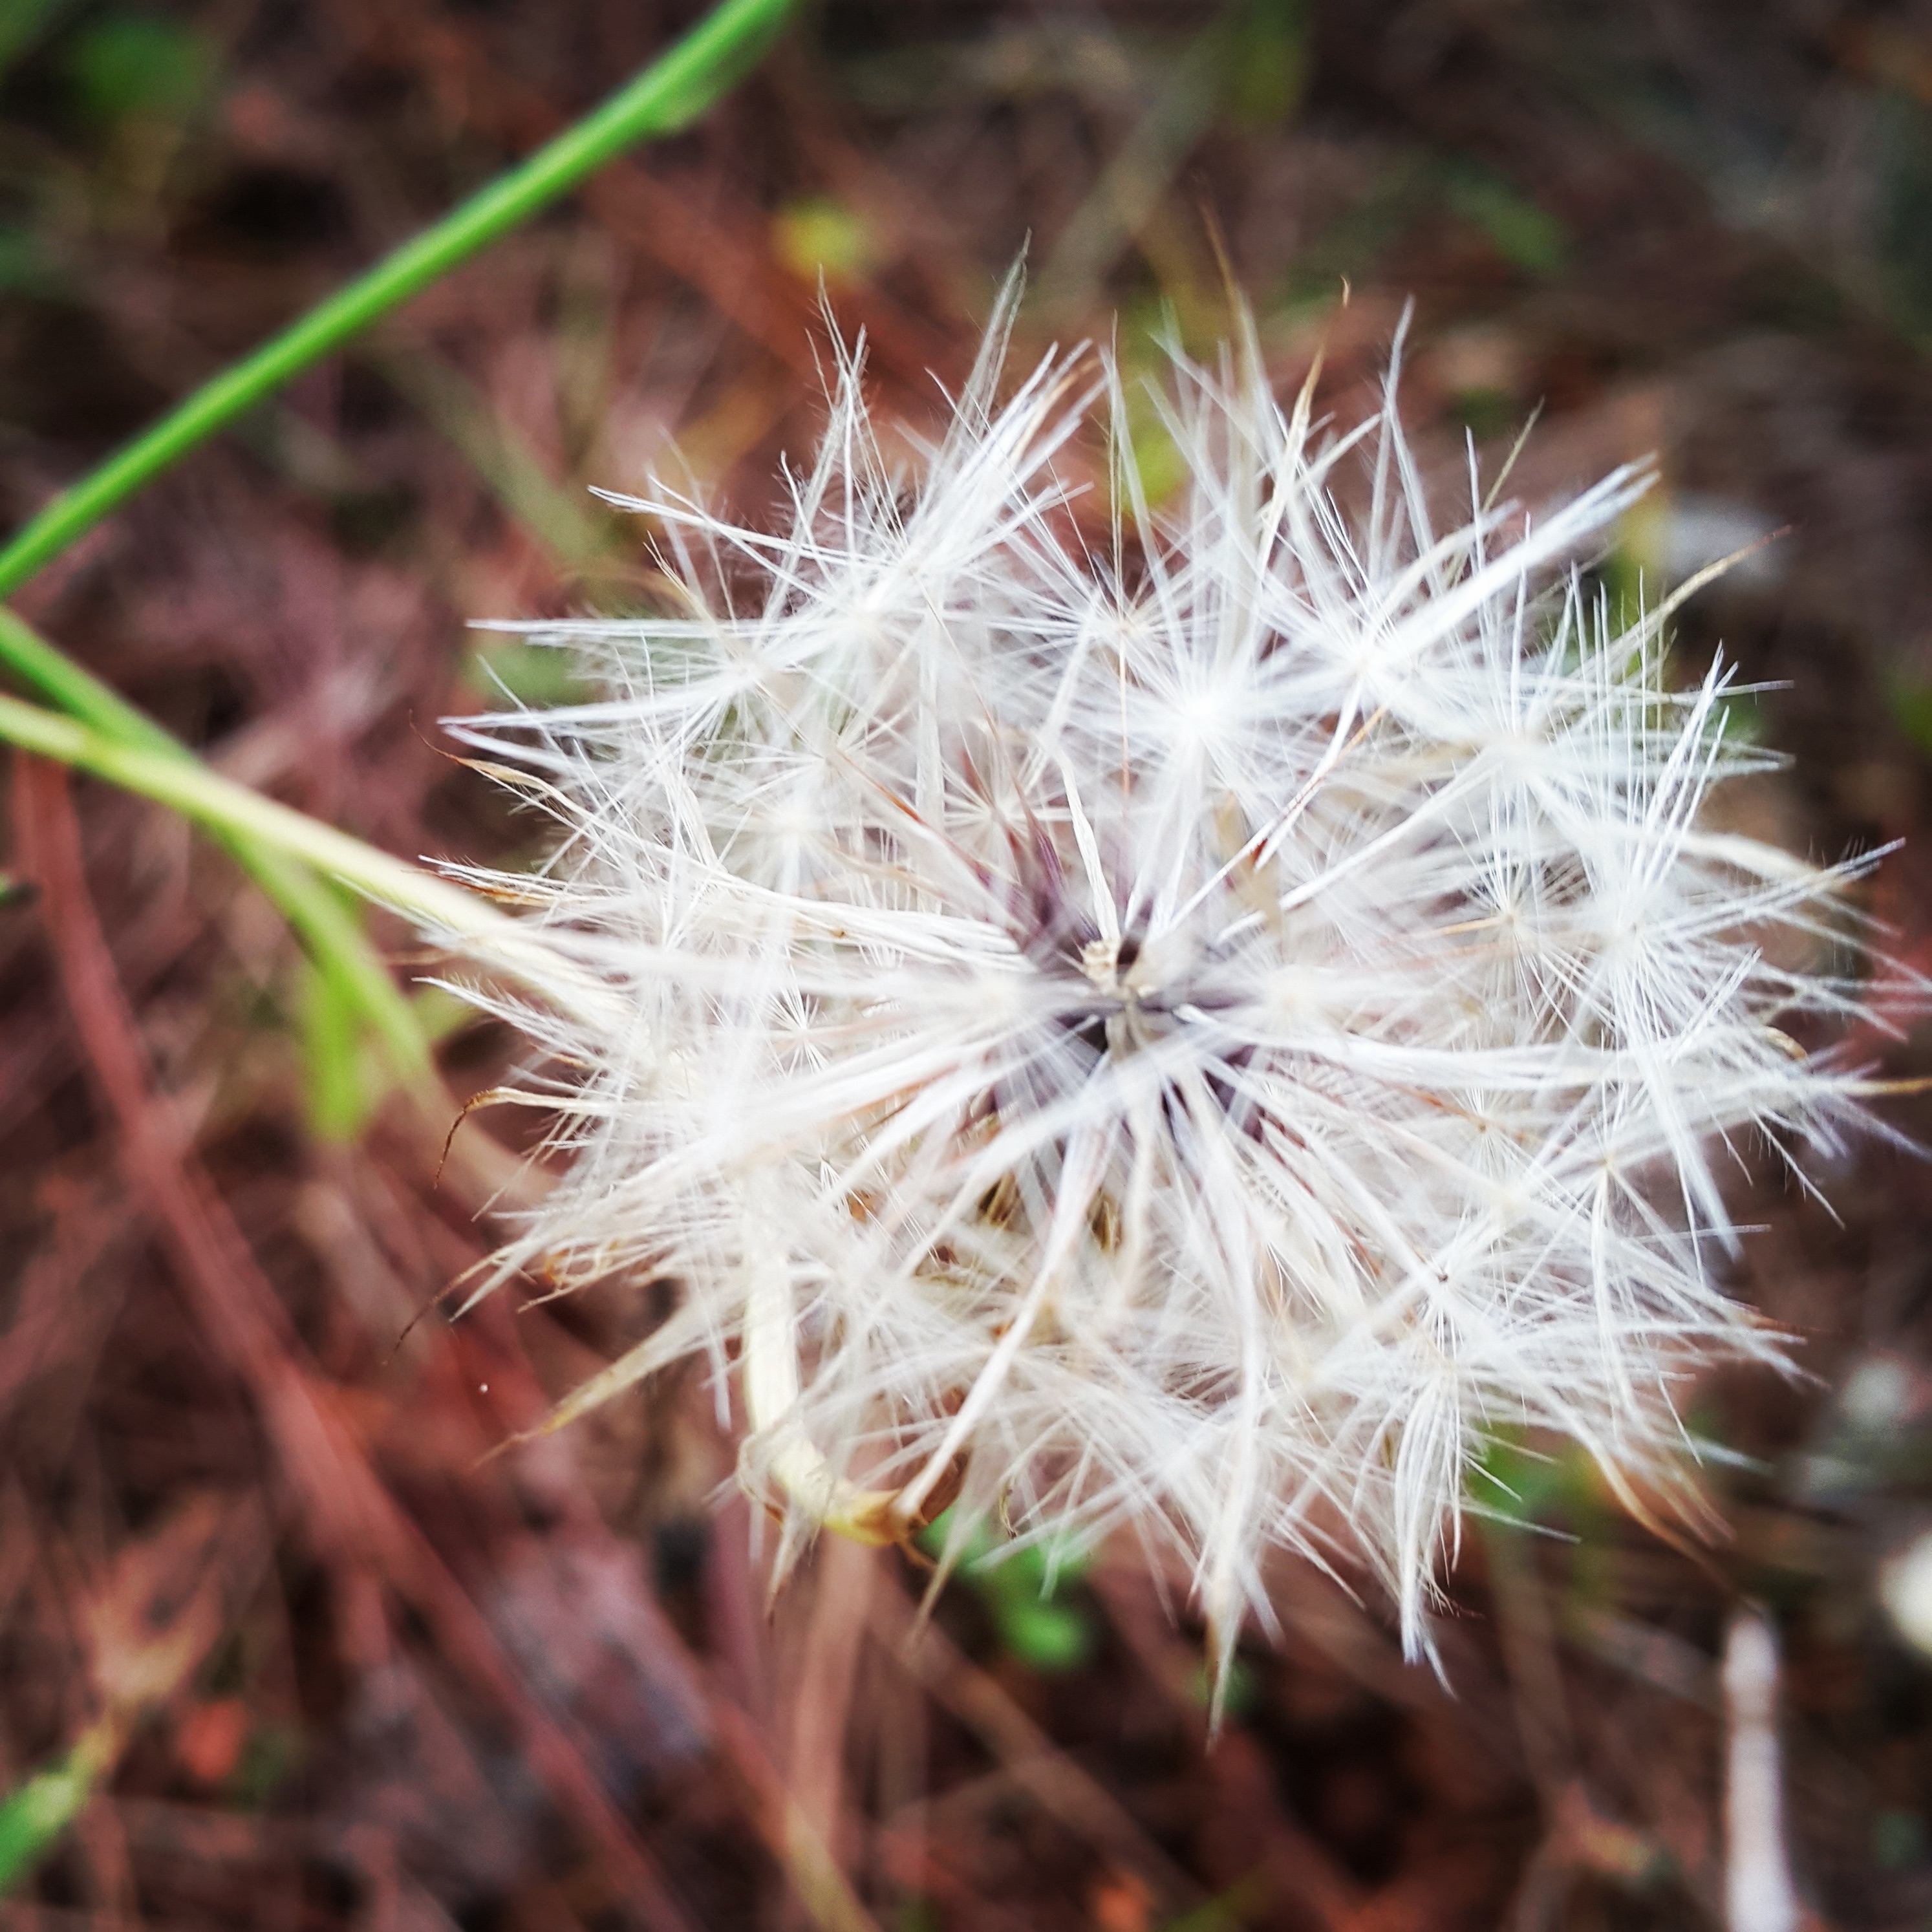
nature, grass, plant, photography, dandelion, flower, autumn, botany, flora, wildflower, close up, macro photography, flowering plant, daisy family, plant stem, land plant, thorns spines and prickles